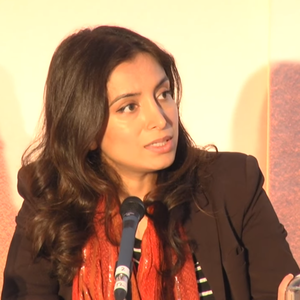
Deeyah Khan
Deeyah Khan er en norsk filmdirektør og menneskerettighedsforkæmper, som har vundet to Emmy priser.